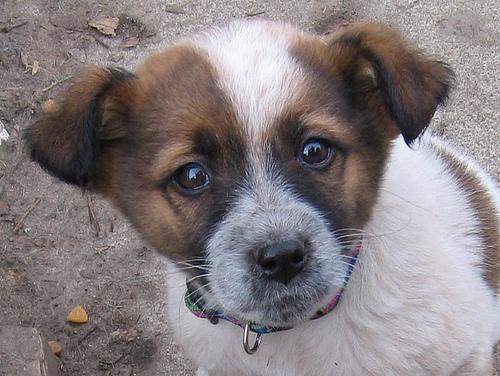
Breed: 211-n000068-Saint_Bernard